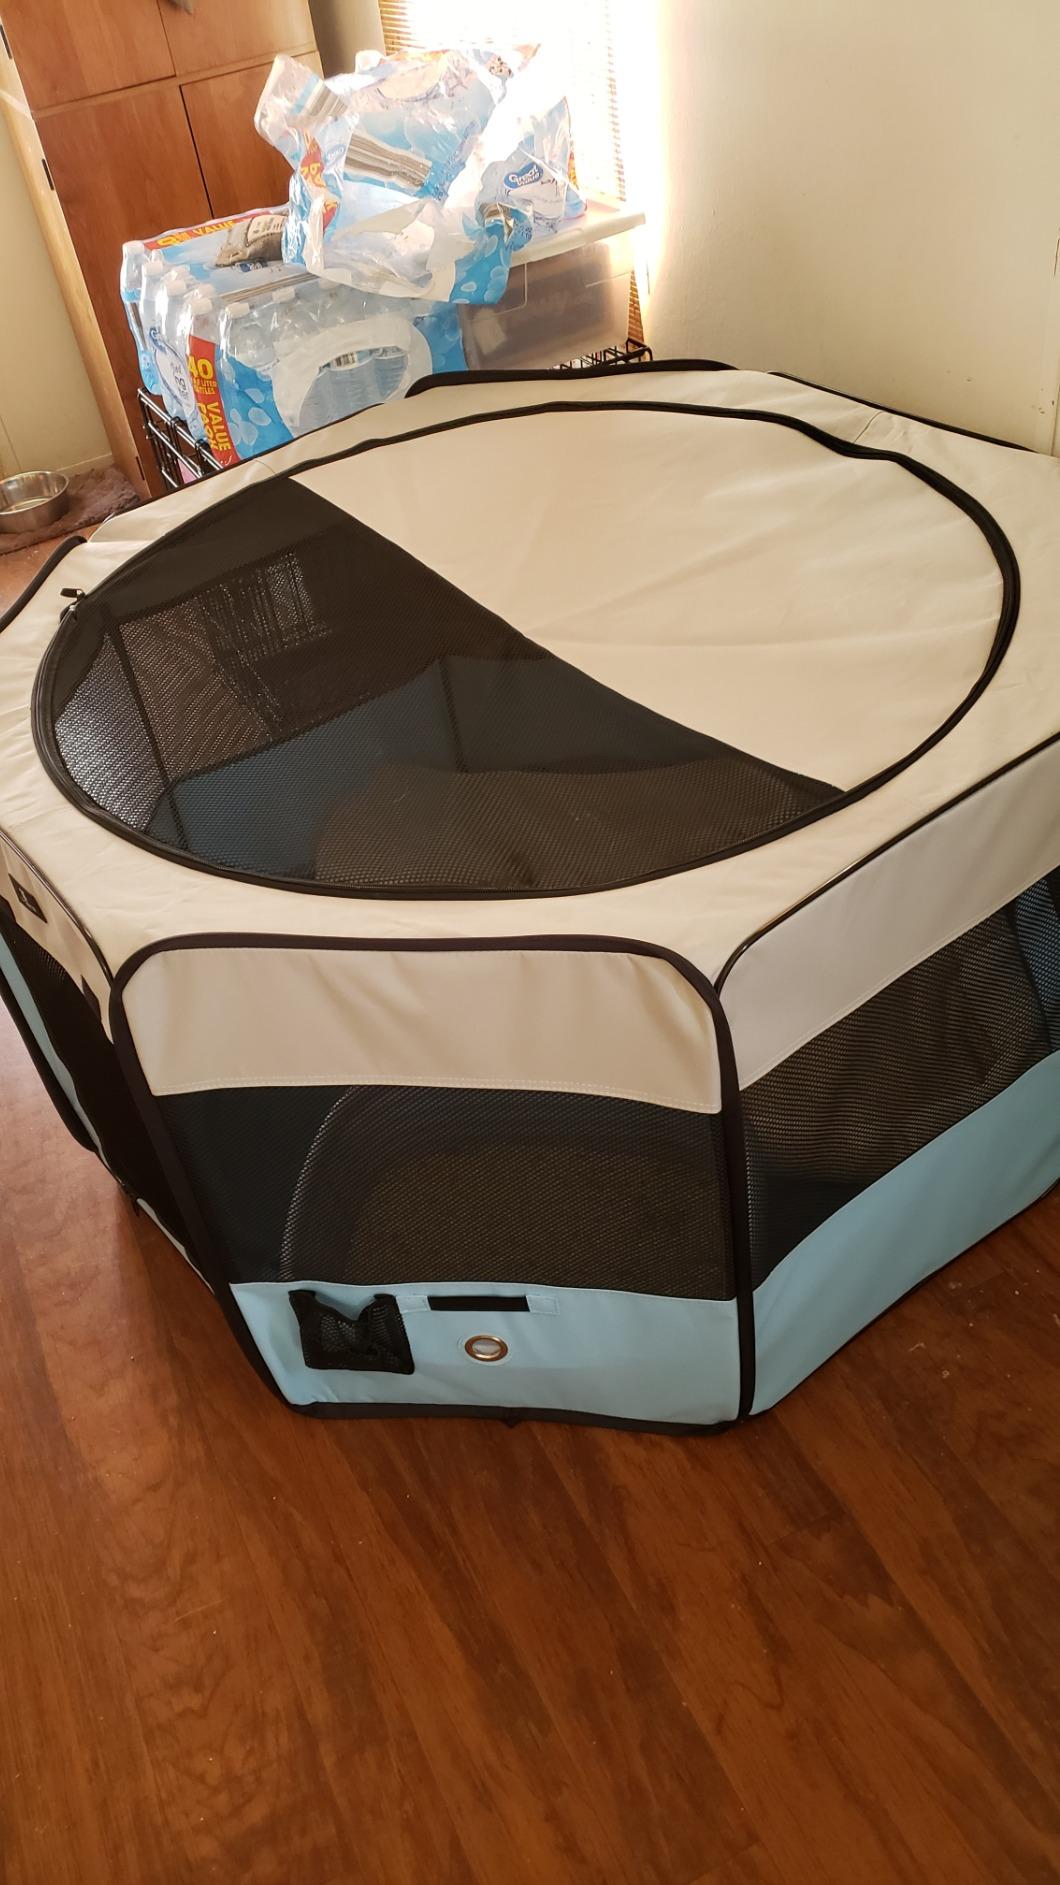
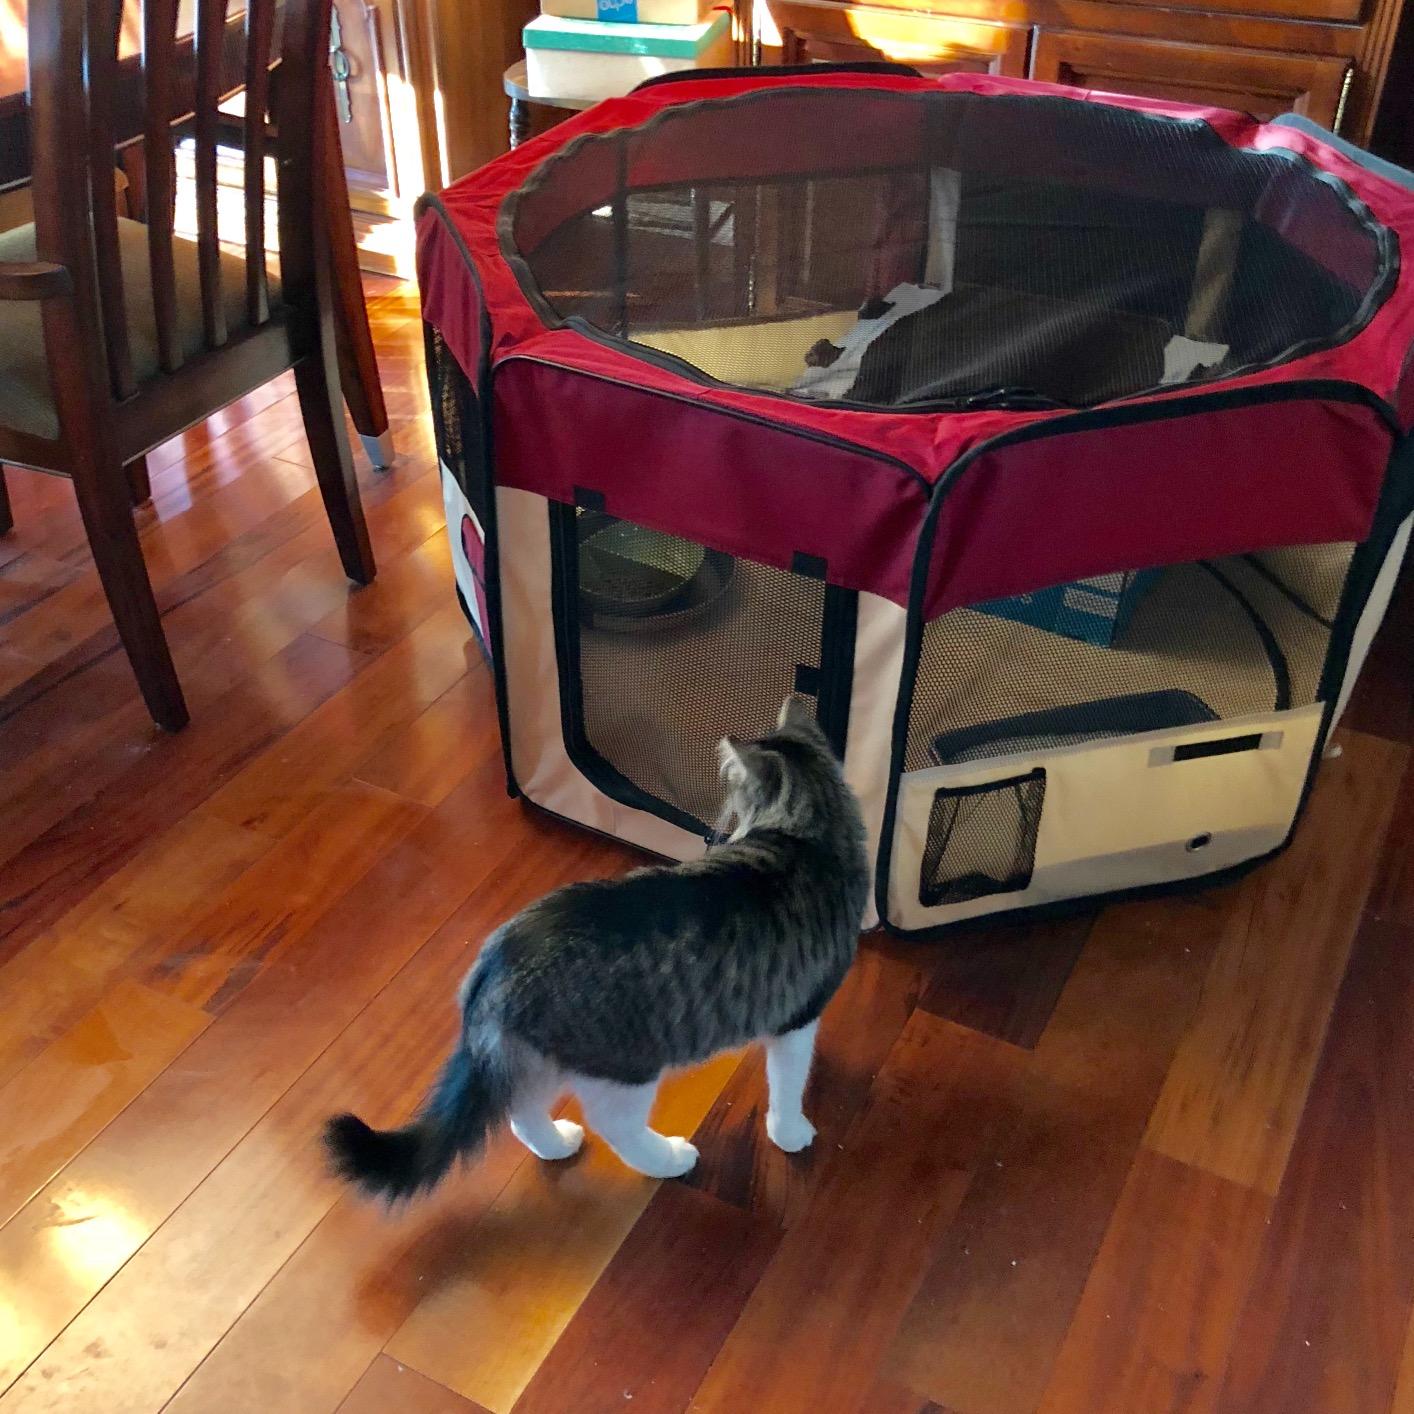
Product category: items_kennel
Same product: no